University of South Florida

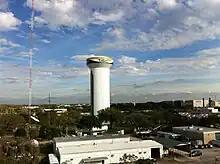
The 212-foot tall water tower is one of the tallest structures on USF's Tampa campus

Established in 1956, the USF Tampa campus serves more than 41,000 students. The institution houses 14 colleges and is the doctoral granting campus of USF. The University of South Florida Office of Graduate Studies is based on the Tampa campus and serves as the center of leadership for graduate education at the University of South Florida.